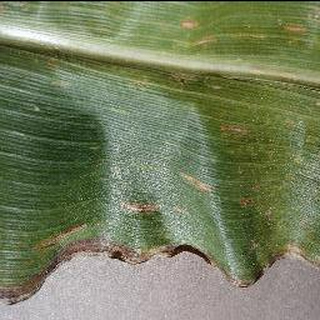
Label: corn_cercospora_leaf_spot